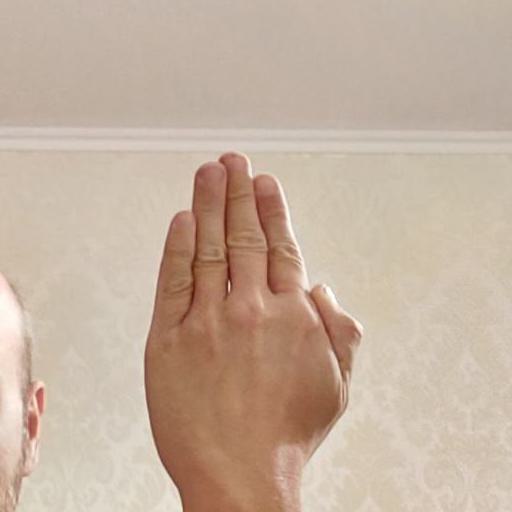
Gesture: stop_inverted